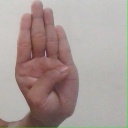
अक्षर: ब